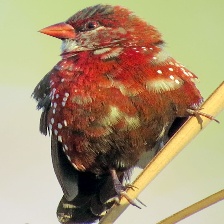
Species: AVADAVAT
Scientific name: AMANDAVA AMANDAVA